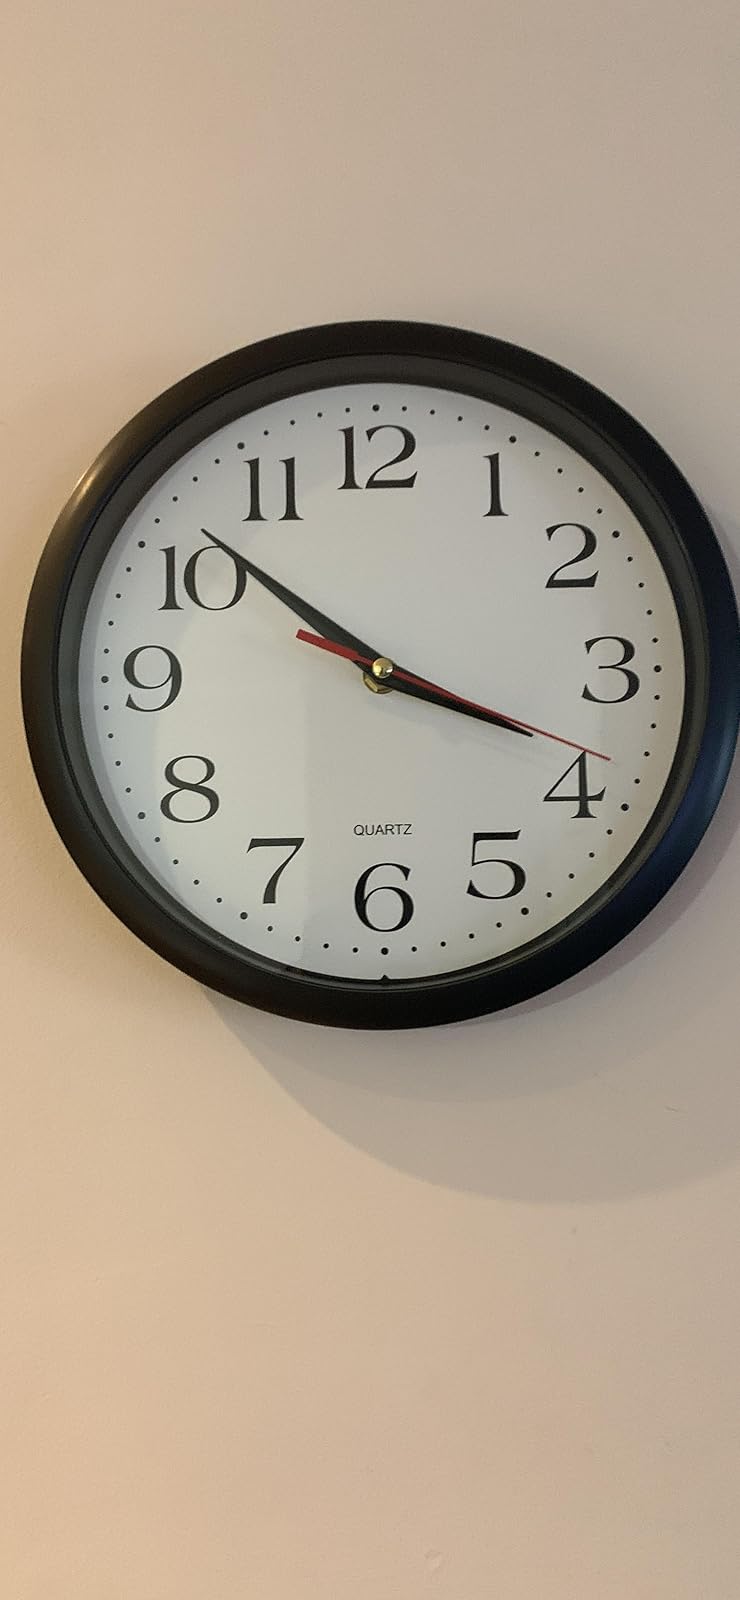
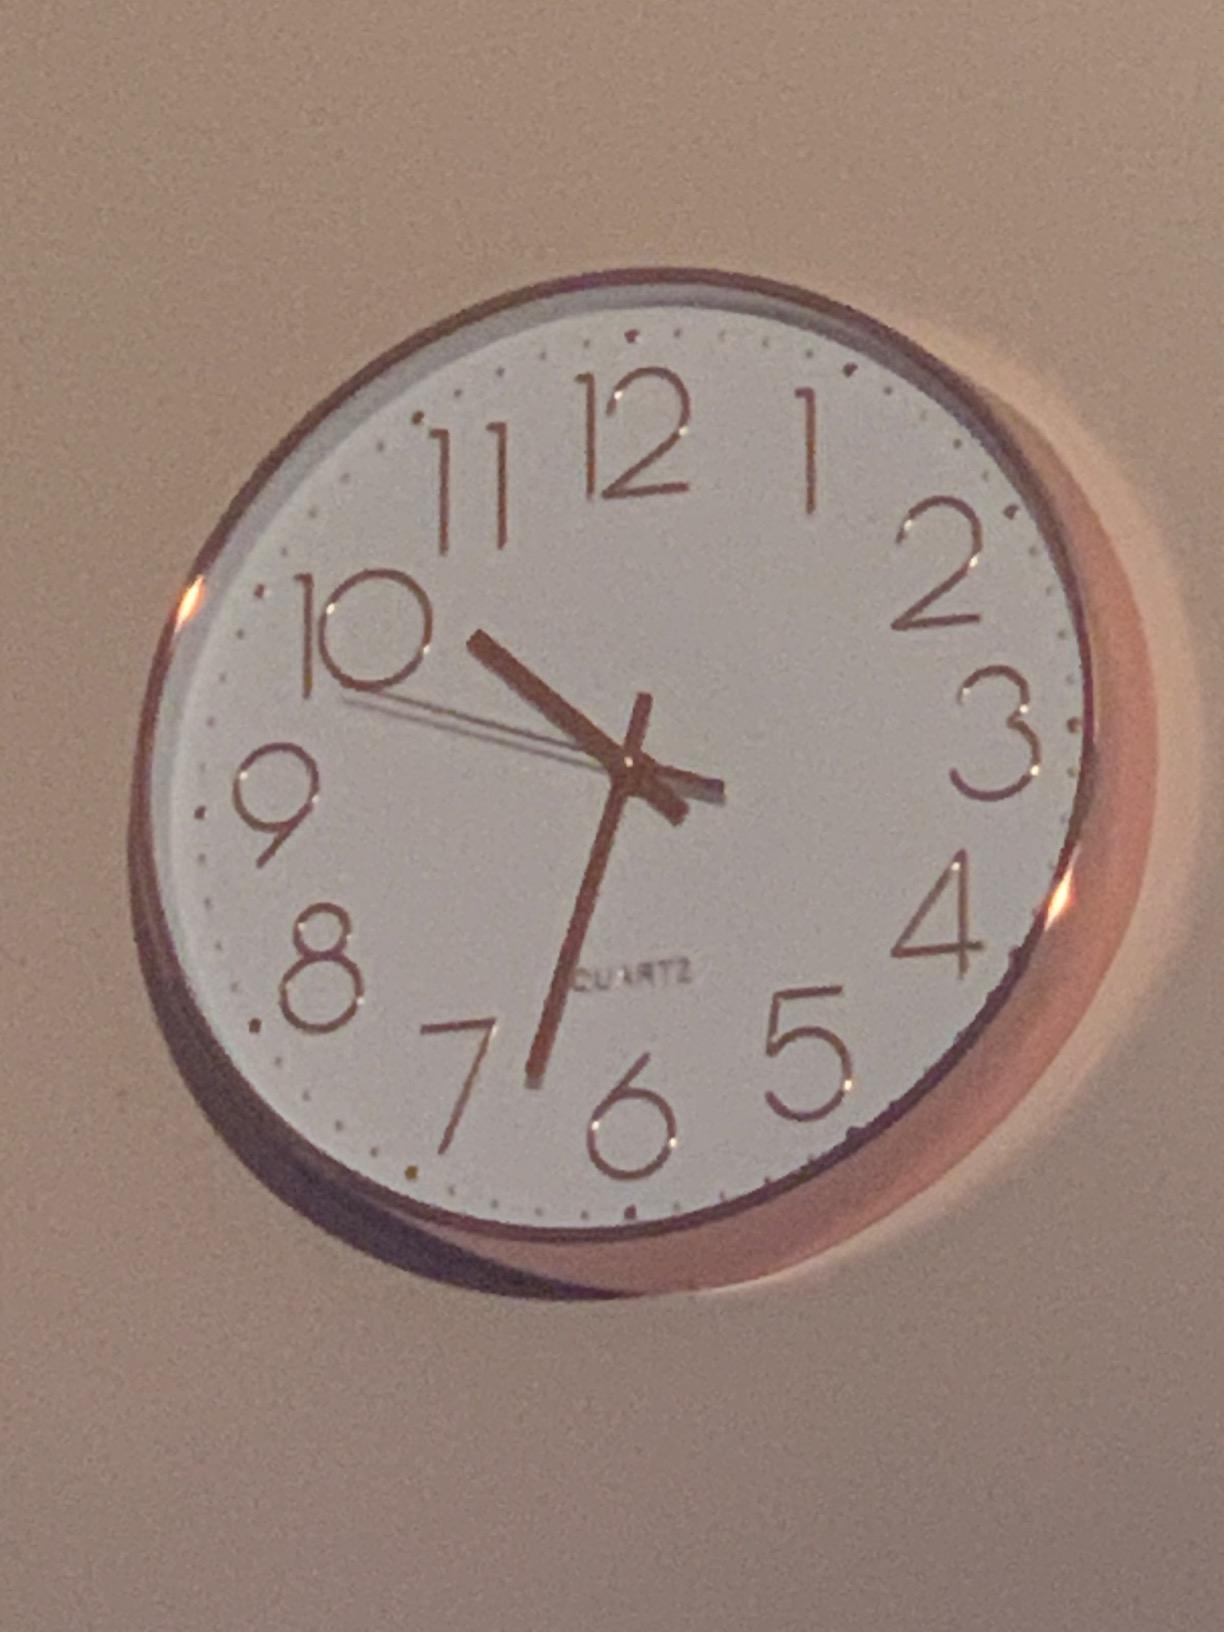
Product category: clock
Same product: no